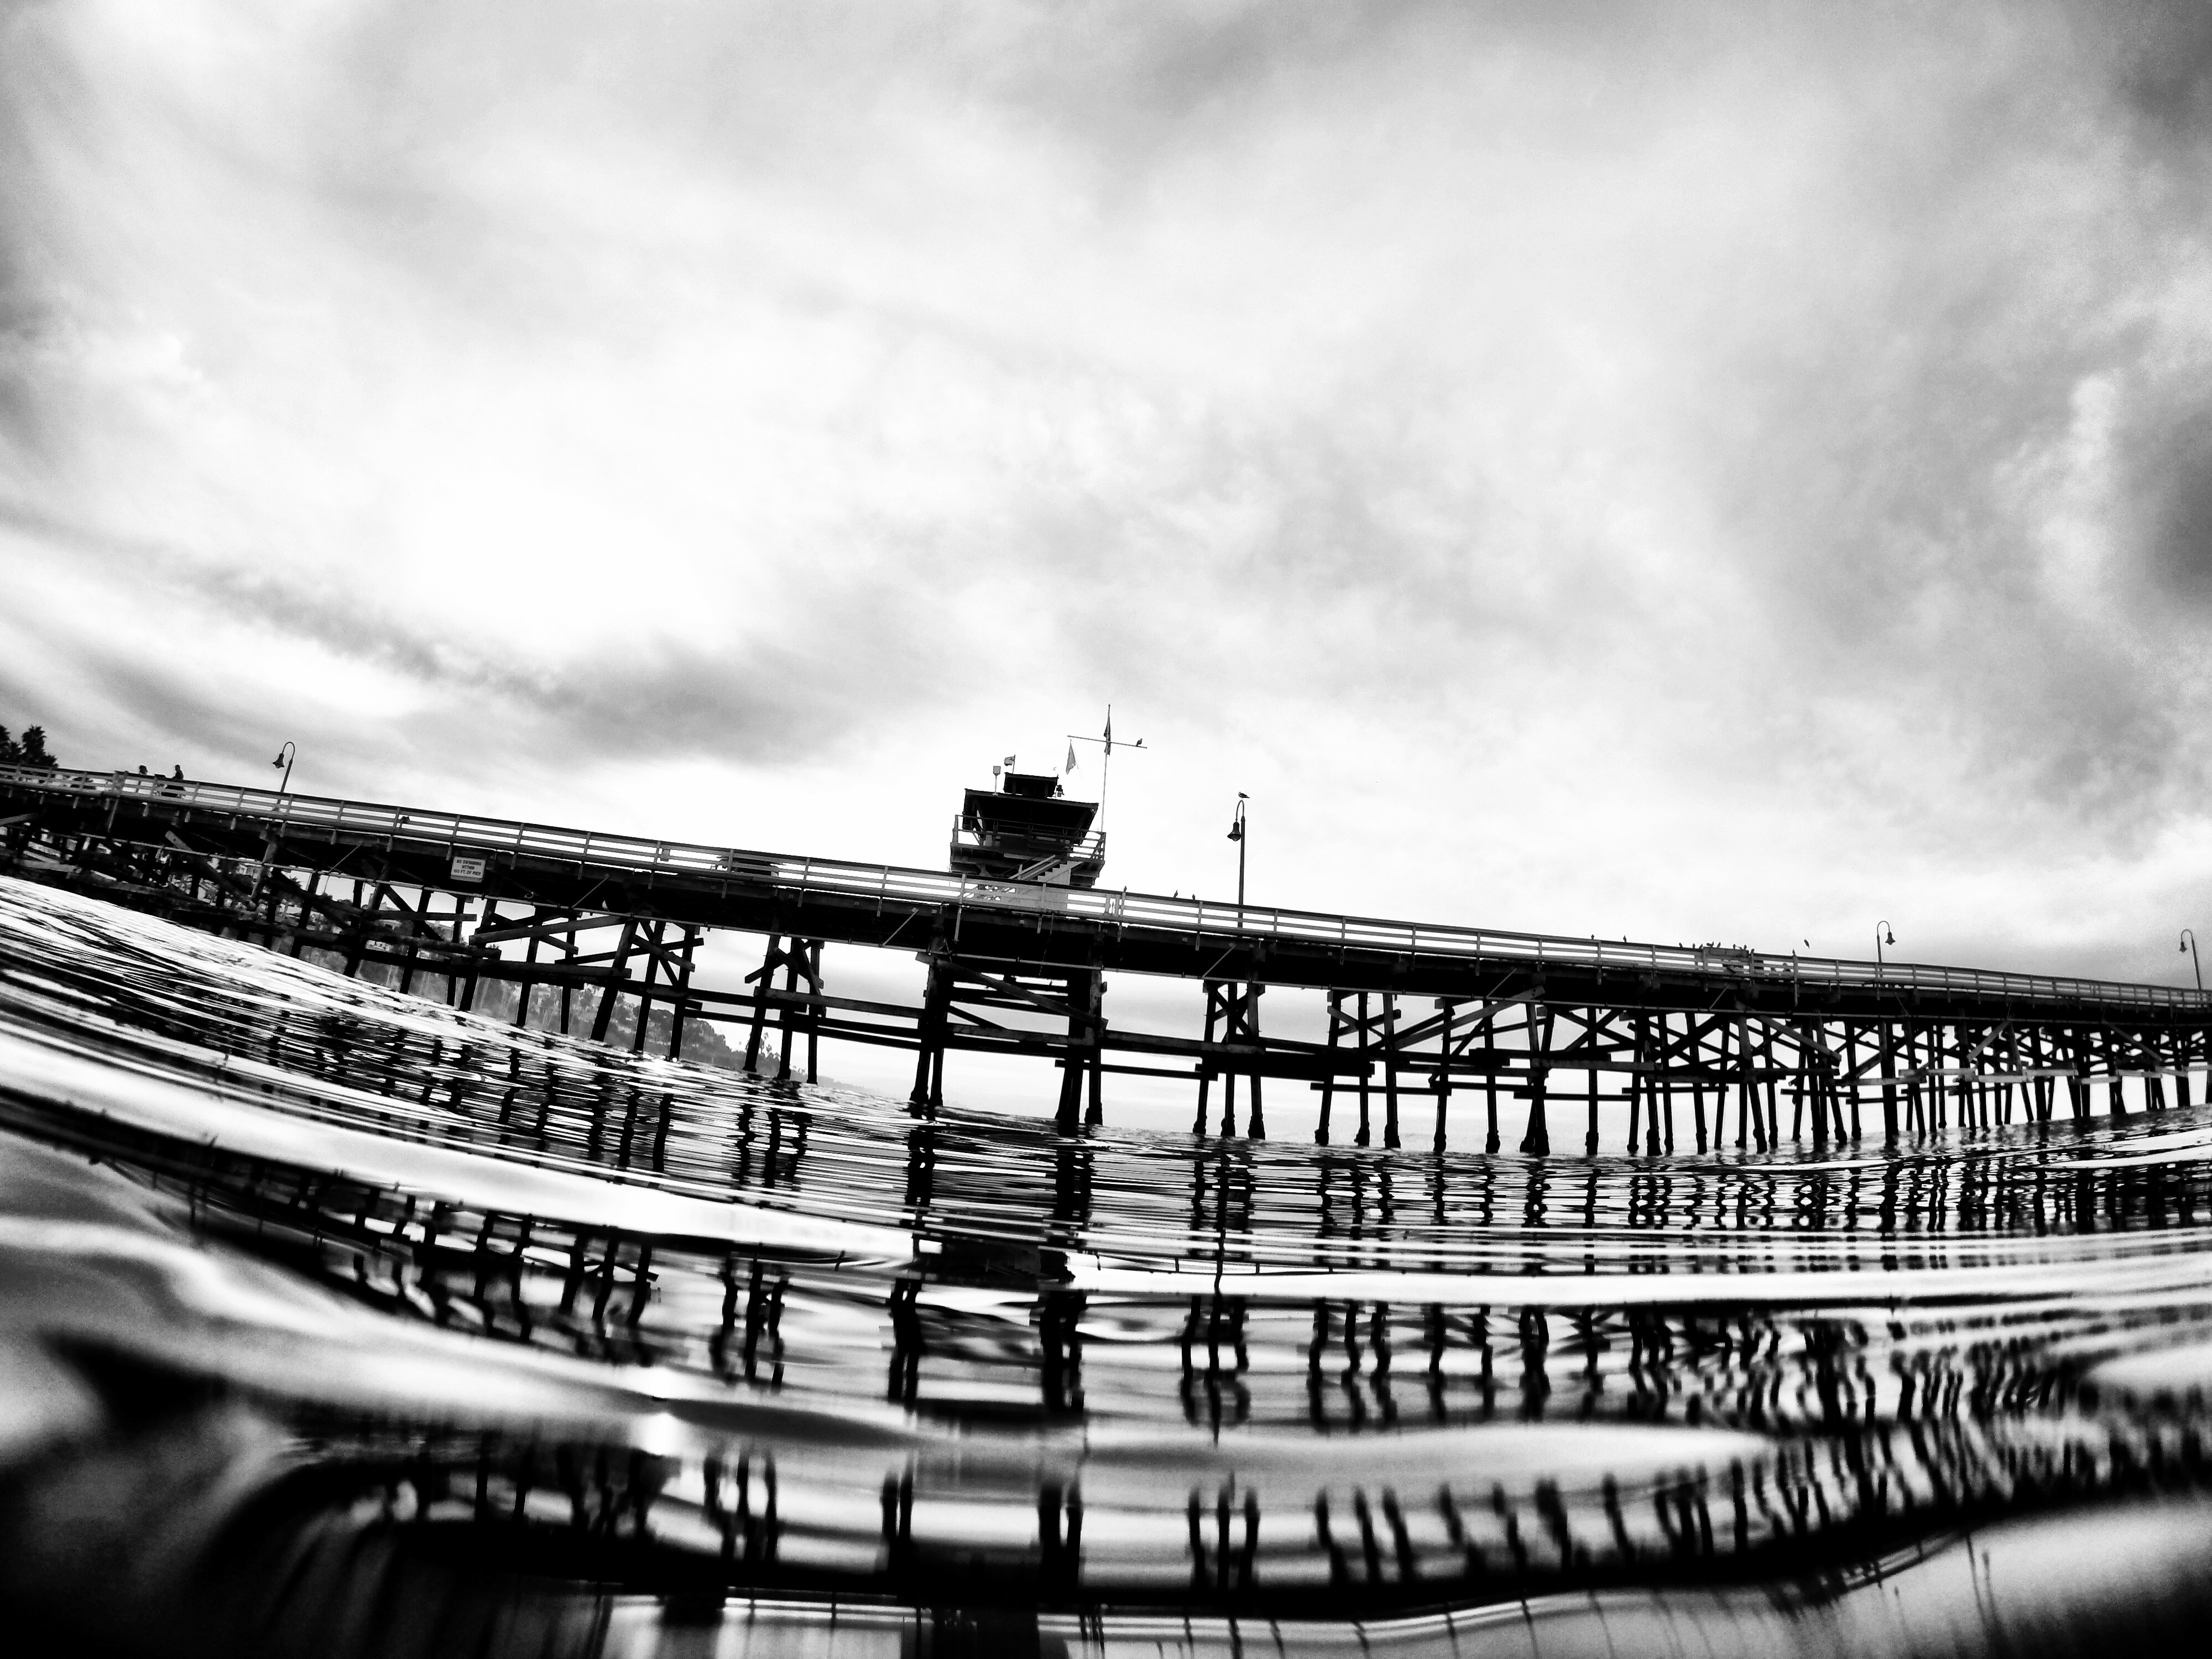
cloud, black and white, white, photography, cityscape, line, black, monochrome, stadium, shape, monochrome photography